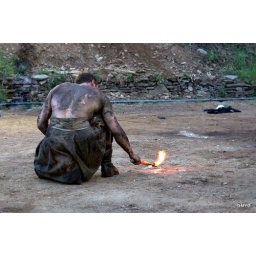
theater play by &amp;quot;oxi pezoume&amp;quot; about water resources, performance at the Marathondam